Circular chess

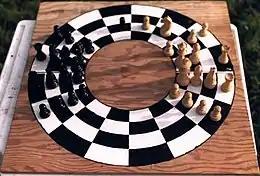
Modern circular chess

Circular chess is a chess variant played using the standard set of pieces on a circular board consisting of four rings, each of sixteen squares. This is topologically equivalent to playing on the curved surface of a cylinder.